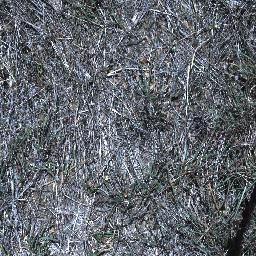
Label: negative